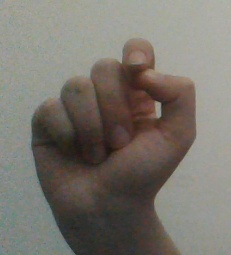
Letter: fa